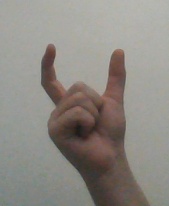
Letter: nun